Platoon (1987 video game)

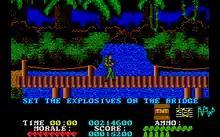
Planting explosive charges on the bridge (Atari ST screenshot)

In Stage 1, the player is in a jungle with a side-scrolling element. The player is able to navigate vertically and horizontally through the screens. The player must also avoid getting hit by enemies, landing on explosive mines, as well as dodge any booby traps in the way. The goal of the first stage is to find the explosives buried deep within the jungle and then navigate out and plant the explosives on the bridge. After planting the explosives, the player will be in a town and must find a torch and a map of the tunnel system for the next level.